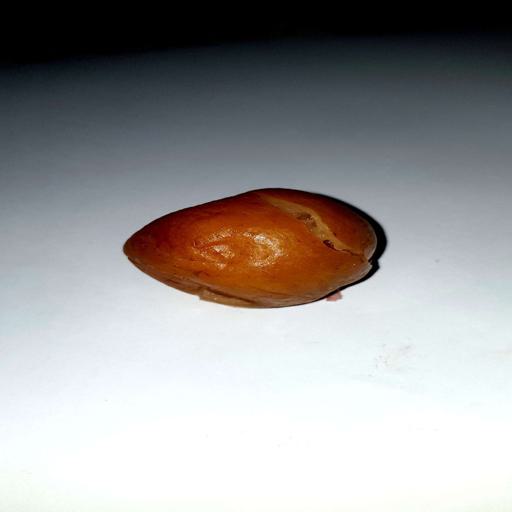
Label: bruised